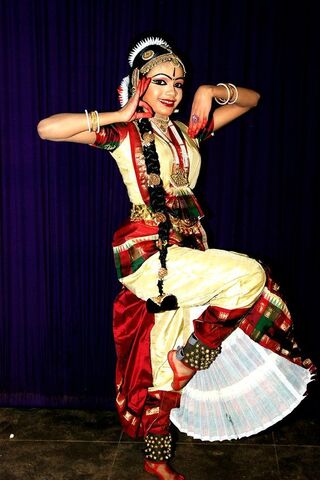
Dance form: kathak